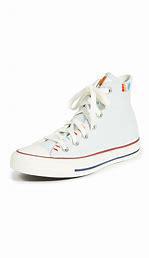
Brand: Converse
Model: Chuck Taylor All Star Ox